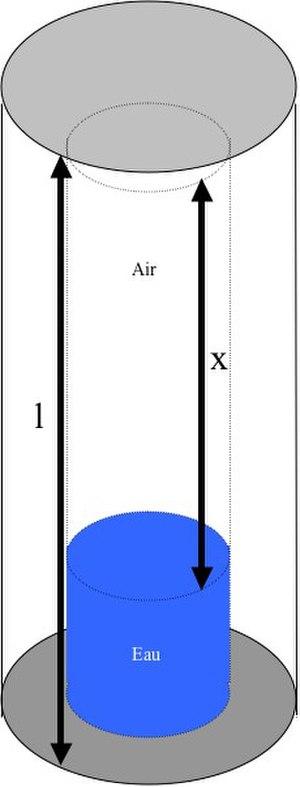
Le ludion est un montage de physique illustrant la forte compressibilité de l'air : un objet creux et rempli d'air est immergé dans un récipient fermé par une membrane. L'air qu'il contient sert à le faire flotter. L'apparition d'une pression sur la membrane fait descendre l'objet creux et l'arrêt de la pression le fait remonter.